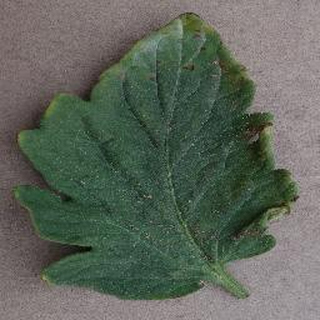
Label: tomato_bacterial_spot